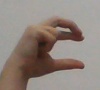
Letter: thal